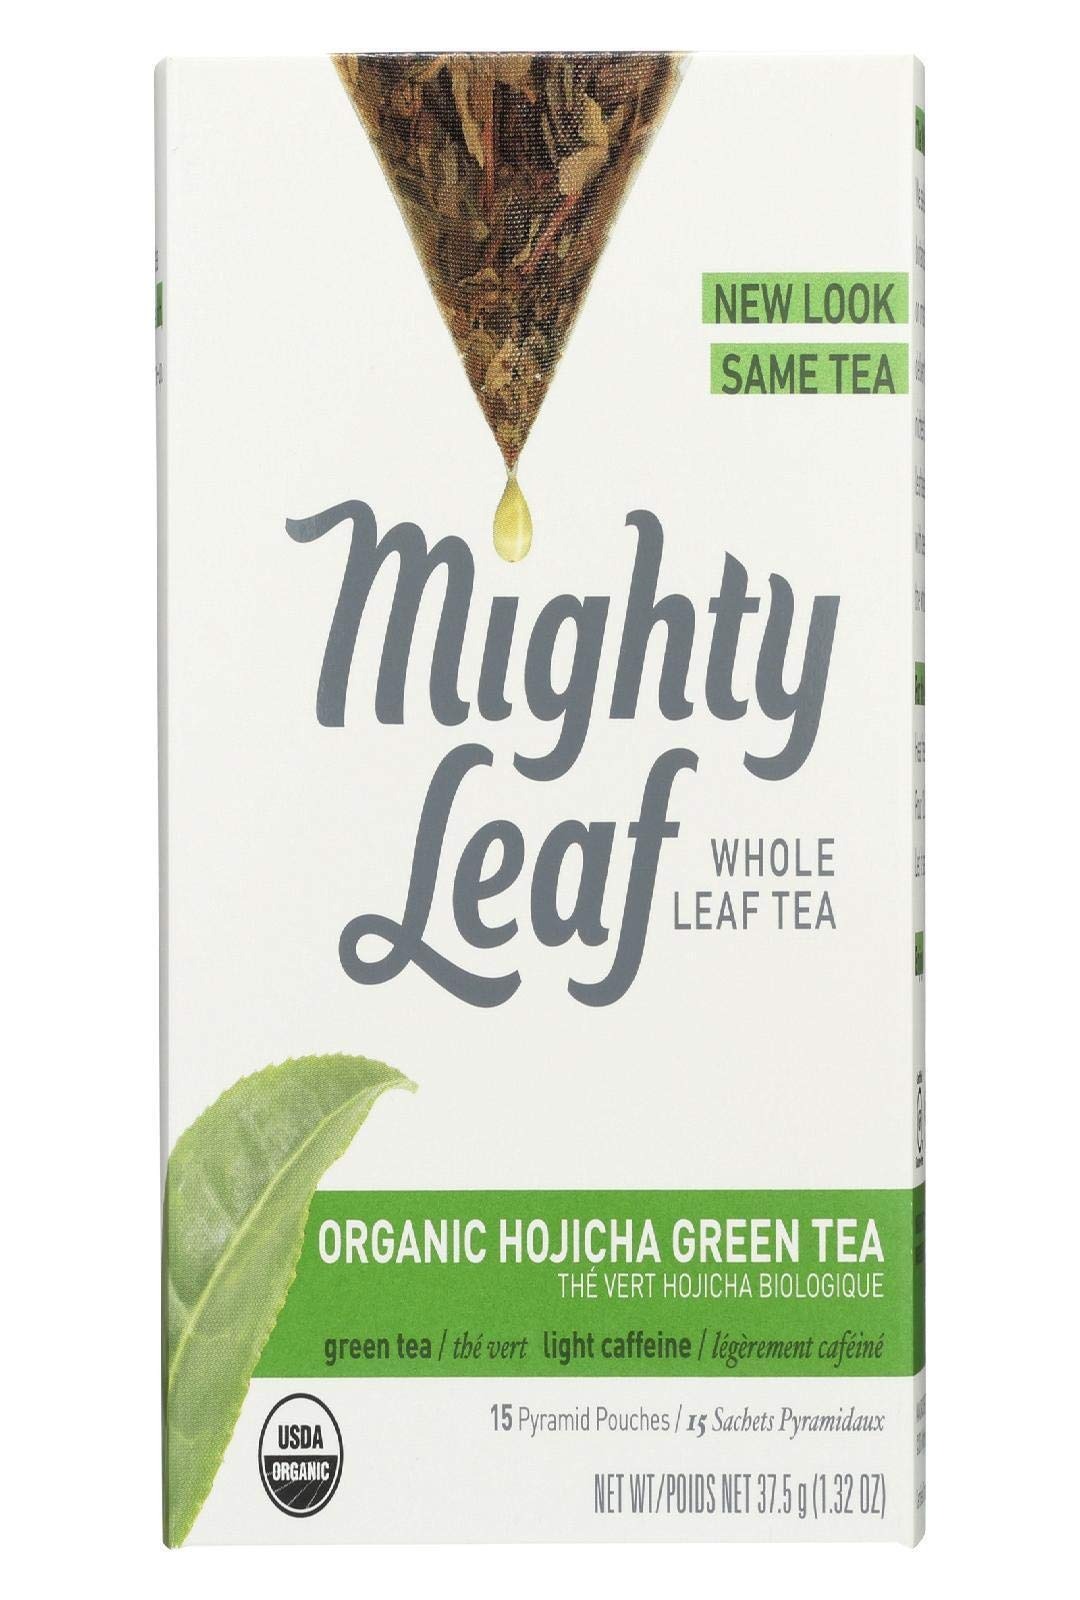
Item Name: Mighty Leaf Green Tea, Organic Hojicha, 15 Pouches
Bullet Point 1: Delicious, artisan tea
Bullet Point 2: Whole leaf pouches bring out the full flavor
Bullet Point 3: Pairs well with a nice tea biscuit
Bullet Point 4: Tastes great on its own or sweetened up with milk and sugar
Bullet Point 5: Great way to warm up on a cold day
Value: 15.0
Unit: count

Price: 13.49